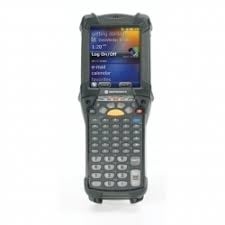
Zebra MC9200 Standard Handheld Mobile Barcode Computer
Upgrade your business operations with the Zebra MC9200 Standard Handheld Mobile Barcode Computer . This cutting-edge device combines efficiency , accuracy , and reliability to streamline your inventory management and data collection processes. The ergonomic design ensures comfortable use throughout the workday, while the durable construction can withstand the rigors of industrial environments. Key Features: Advanced Data Capture - High-performance scanning technology for quick and precise barcode reading Rugged Durability - Built to endure harsh conditions and frequent use Wireless Connectivity - Seamless integration into your network for real-time data transfer Long Battery Life - Extended use without frequent recharging Large Touchscreen Display - Intuitive interface for easy navigation and operation Multiple Operating Systems Support - Versatility to work with various software platforms Robust Security Features - Protects sensitive data and ensures privacy Customizable Configuration - Tailor the device to meet your specific business needs Efficient Performance - Boost productivity with fast processing speeds Lightweight Design - Easy to carry and use for extended periods Enhanced User Experience - Simplifies tasks and enhances overall workflow Get ahead in your industry with the Zebra MC9200 Handheld Mobile Barcode Computer . This device offers unmatched efficiency , reliability , and productivity , making it a must-have tool for modern businesses looking to optimize their operations.
Brand: Zebra
Category: Electronics > Computers > Handheld Devices > Data Collectors